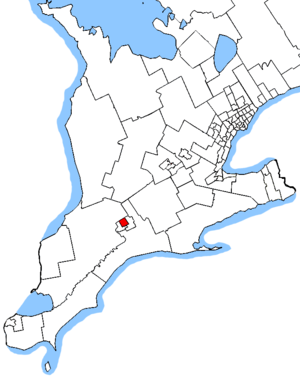
London-Centre-Nord est une circonscription provinciale de l'Ontario représentée à l'Assemblée législative de l'Ontario depuis 1999.
London-Centre-Nord est une circonscription électorale fédérale et provinciale canadienne de l'Ontario.